ULT freezer

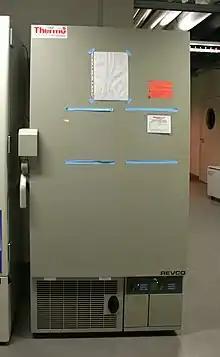
A standard upright negative 80 degree freezer

An ultra low temperature (ULT) freezer is a refrigerator that stores contents at . An ultra low temperature freezer is commonly referred to as a "minus 80 freezer" or a "negative 80 freezer", referring to the most common temperature standard. ULT freezers come in upright and chest freezer formats.